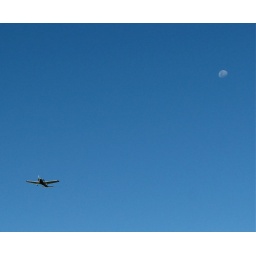
Serenity in a cloudless blue sky